AS-101

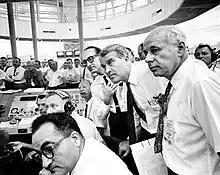
George Mueller, Wernher von Braun, and Eberhard Rees (MSFC Director for Research and Development) watch the AS-101 launch from the firing room.

It took three attempts to launch the rocket from Cape Kennedy Air Force Station Space Launch Complex 37B. The first attempt was scrubbed after the liquid oxygen damaged a wire mesh screen during a test, causing fuel contamination. The second attempt was scrubbed after the rocket's guidance system overheated due to failure of an air conditioning compressor.